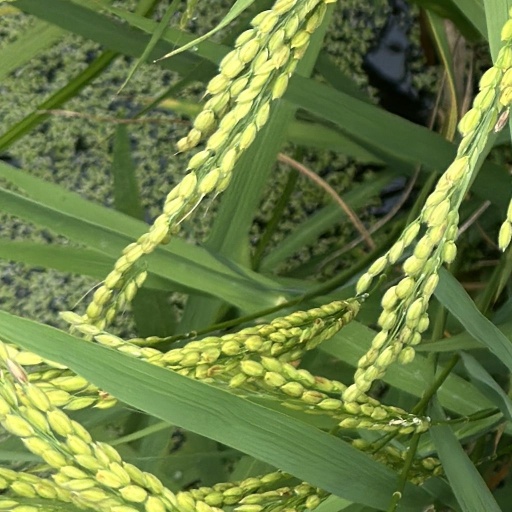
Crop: rice